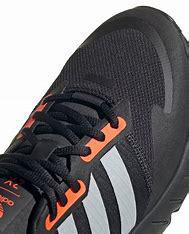
Brand: Adidas
Model: ZX 1K Boost